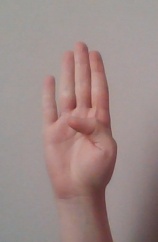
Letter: kaaf